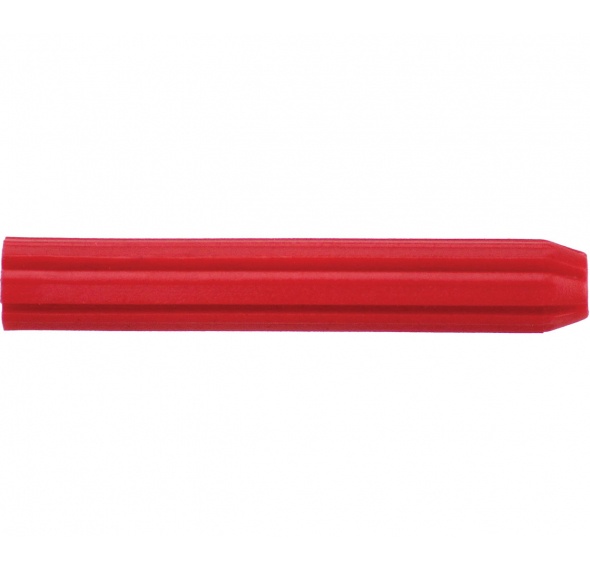
RED PVC MASONRY PLUG 30MM
Brand: ICCONS
Category: Hardware > Hardware Accessories > Wall Jacks & Braces